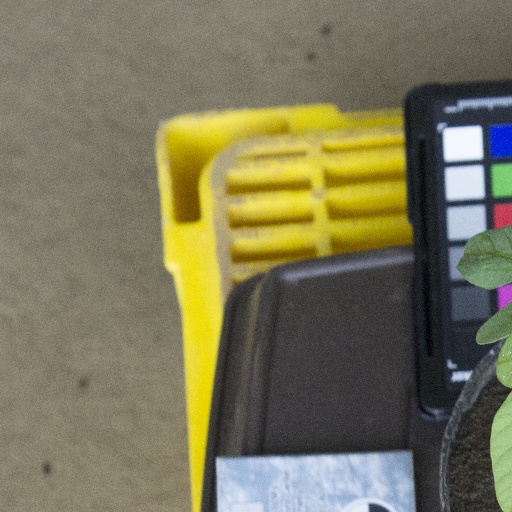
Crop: soybean